Piney Gir

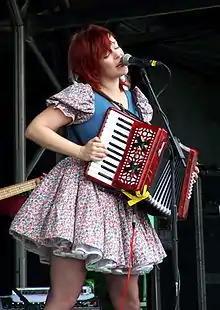
Piney Gir performing on the Park Stage with the Piney Gir Country Roadshow at Glastonbury 2007

Released on Damaged Goods (UK) & Highline Records (USA) (2011).